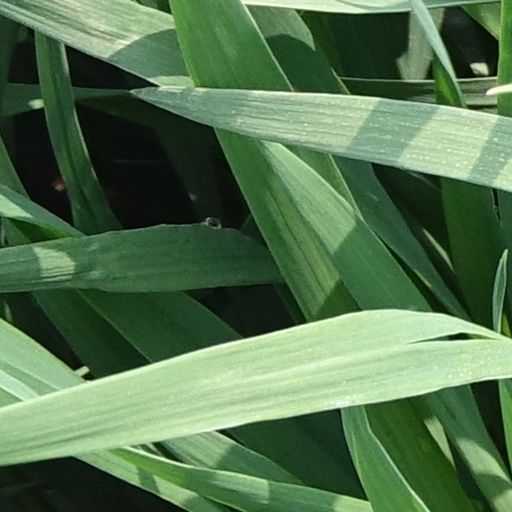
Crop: wheat